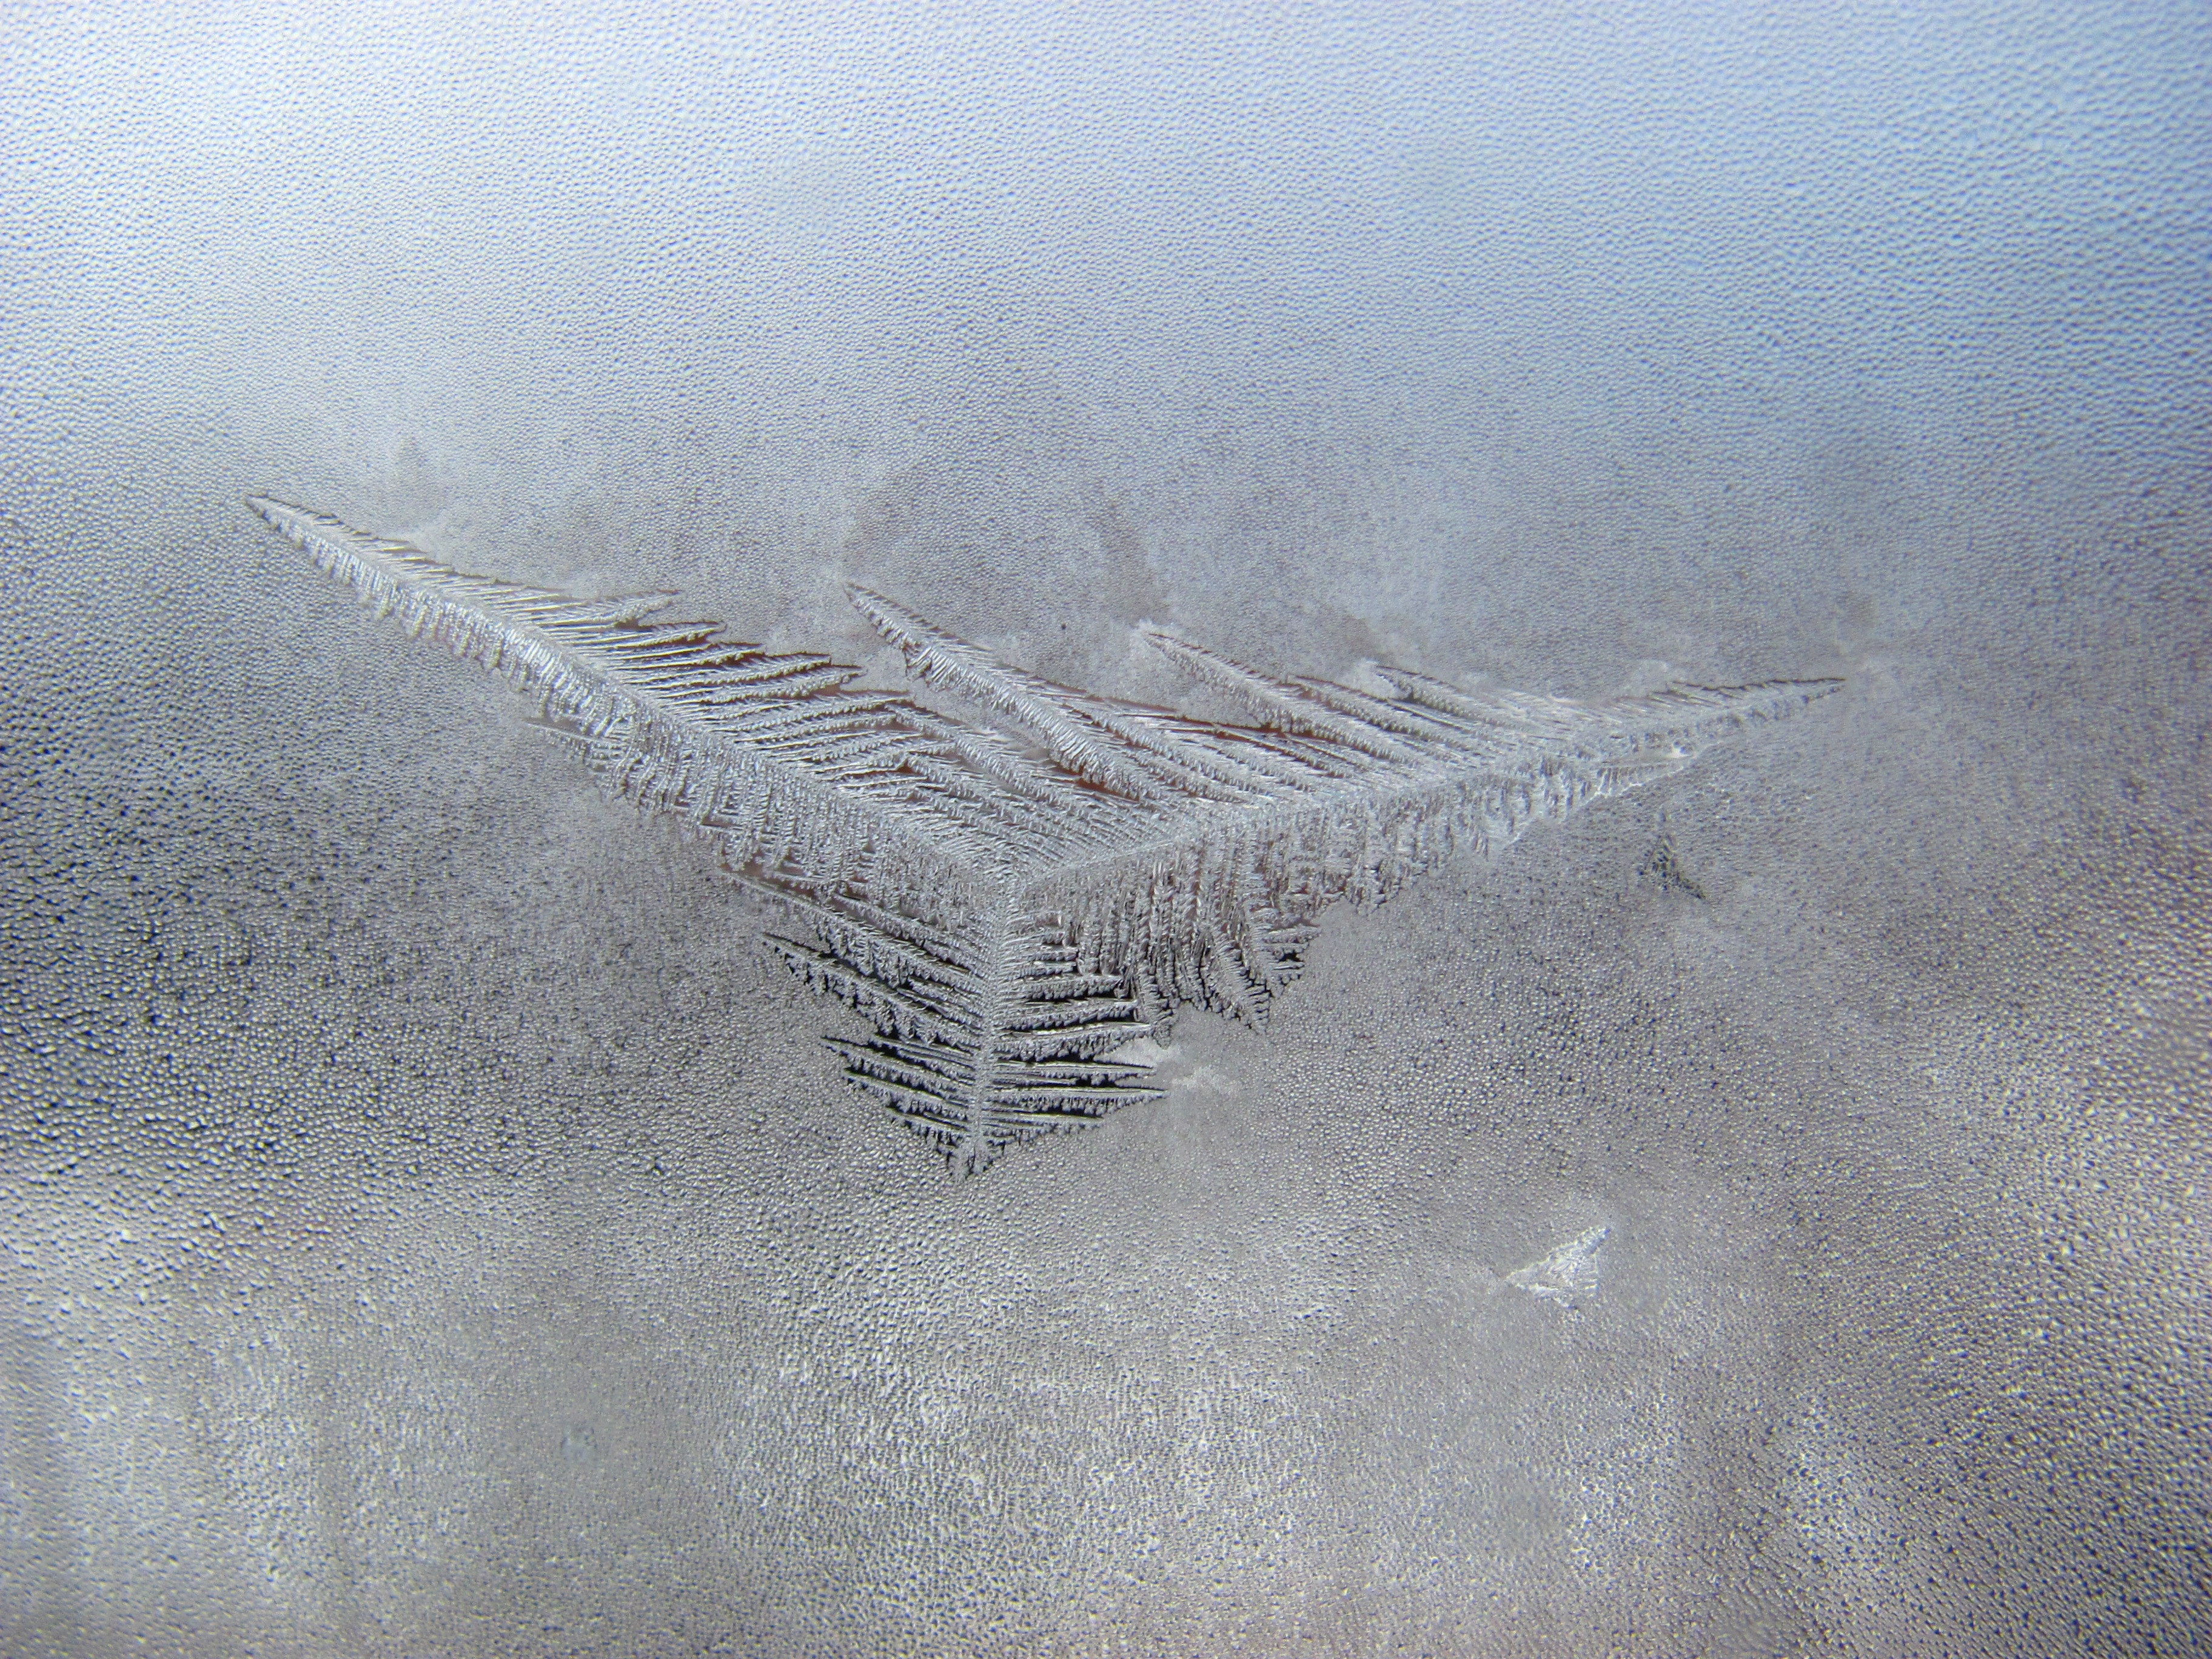
water, sand, snow, winter, wing, wave, window, frost, ice, weather, season, material, snowflake, shape, freezing